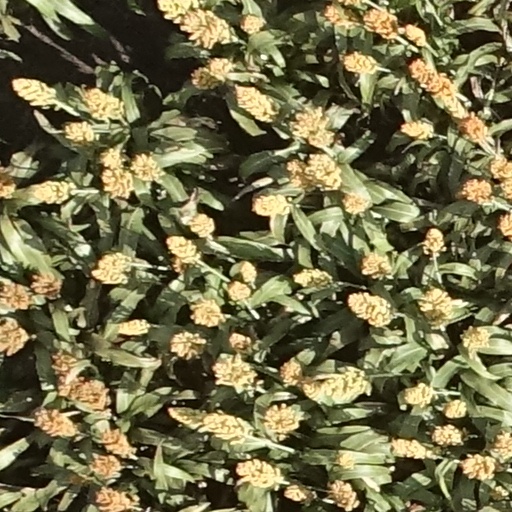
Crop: sorghum